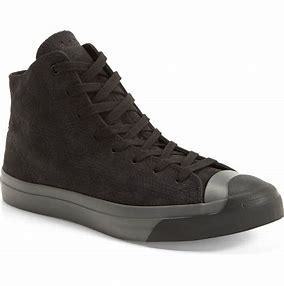
Brand: Converse
Model: Jack Purcell